Singapore Rail Test Centre

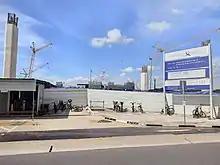
A construction area with several tall concrete columns and multiple tower cranes at work in the background

Prior to the establishment of the Singapore Rail Test Centre (SRTC), the bulk of testing of Singapore's rolling stock had to be conducted overseas. However, as these tests could not replicate Singapore's operating conditions, the new trains still required extensive testing on the operational lines.